Hampshire

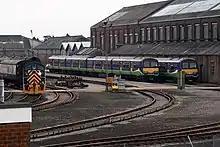
Eastleigh railway works

Over several centuries, a series of castles and forts was constructed along the coast of the Solent to defend the harbours at Southampton and Portsmouth. These include the Roman Portchester Castle which overlooks Portsmouth Harbour, and a series of forts built by Henry VIII including Hurst Castle, situated on a sand spit at the mouth of the Solent, Calshot Castle on another spit at the mouth of Southampton Water, and Netley Castle. Southampton and Portsmouth remained important harbours when rivals, such as Poole and Bristol, declined, as they are amongst the few locations that combine shelter with deep water. "Mayflower" and "Speedwell" set sail for America from Southampton in 1620.